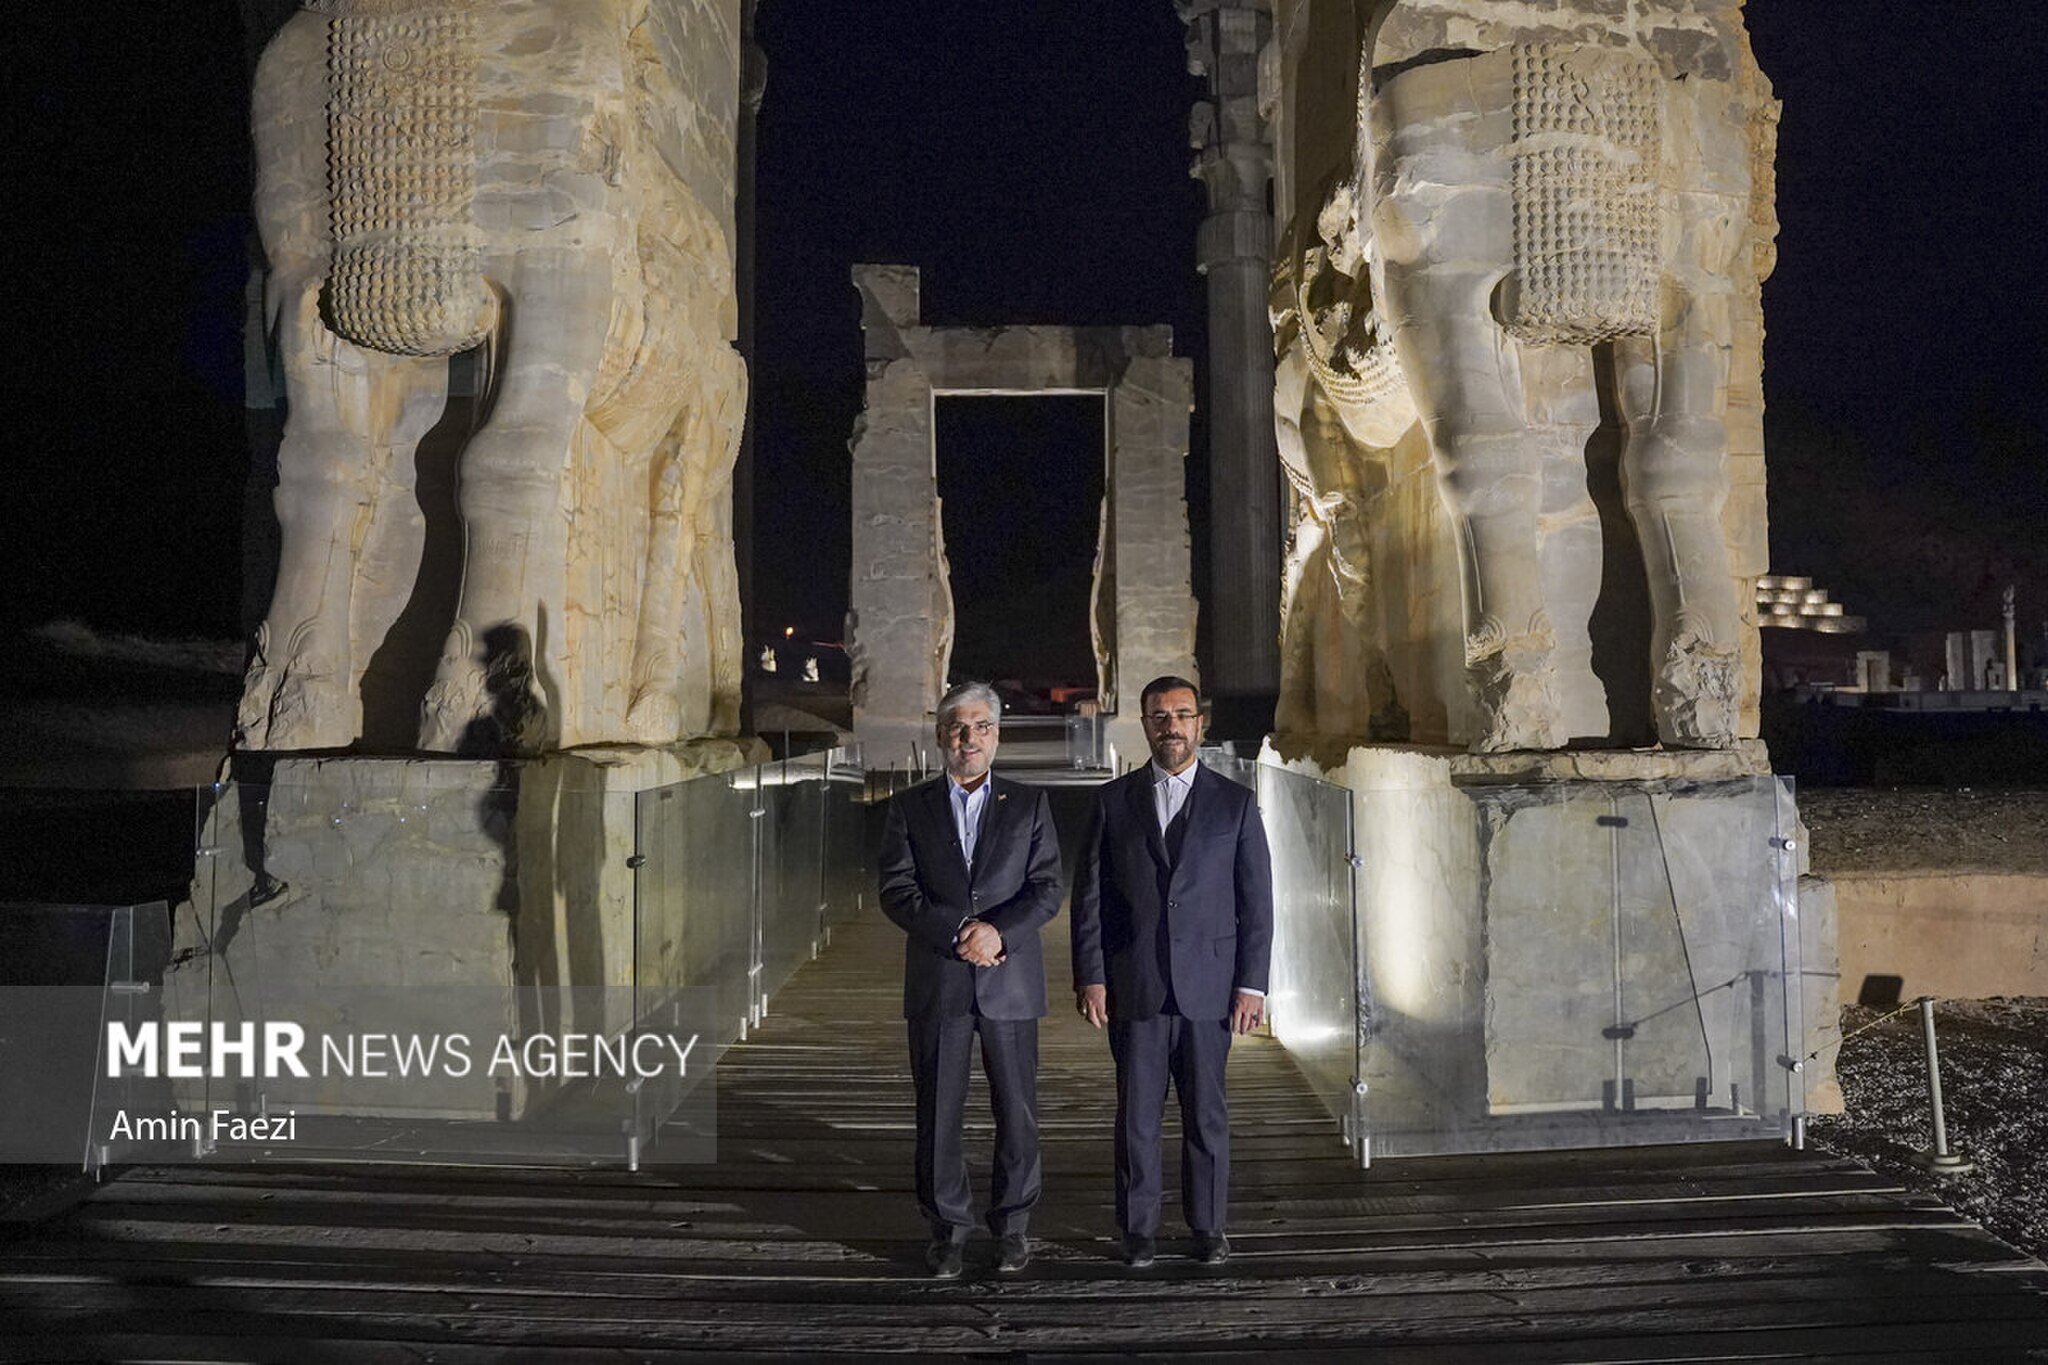
Title: 2025 Armenian Philharmonic Orchestra Performs in Persepolis 4 Mehr
Description: Translation of original description: The Armenian Philharmonic Orchestra performed at the Persepolis World Complex and in the presence of the people of Fars on the evening of Saturday, September 6
Date: Taken on 6 Sep 2025
Categories: Photos from Mehrnews.com, 2025 in Persepolis, Iran photographs taken on 2025-09-06, Armenian Philharmonic Orchestra, Photographs by Amin Faezi for Mehr News Agency